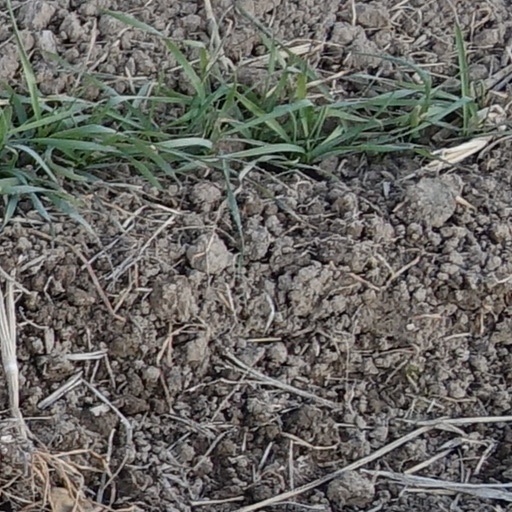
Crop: wheat